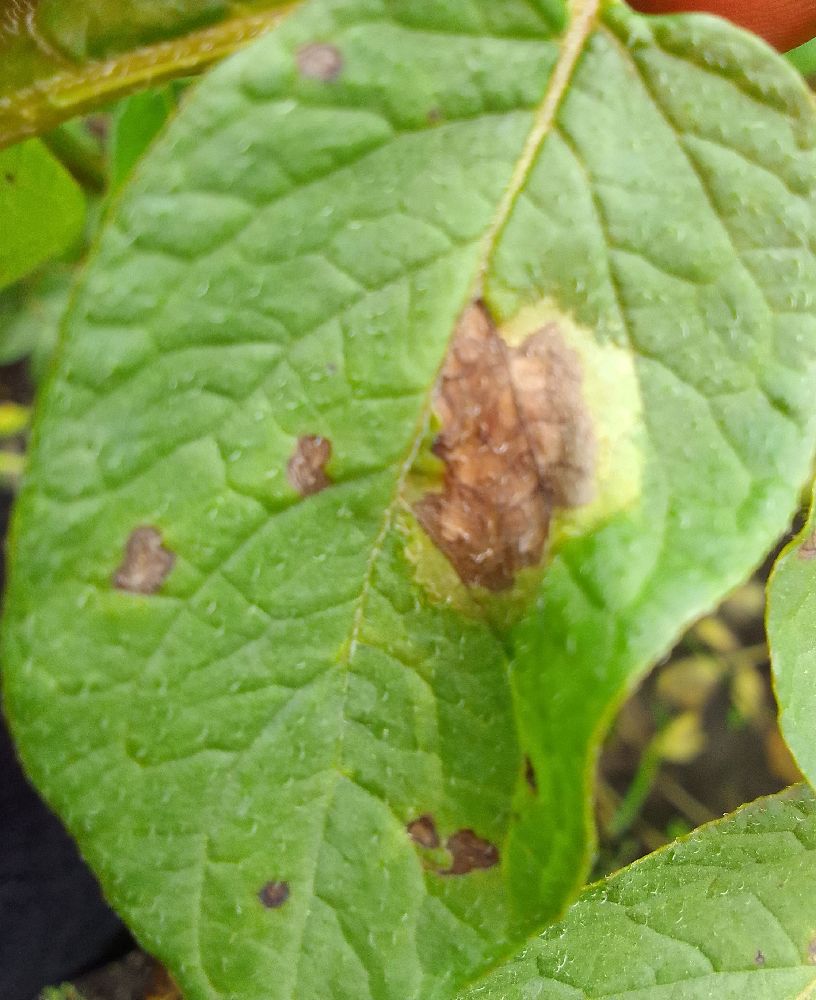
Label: Late blight